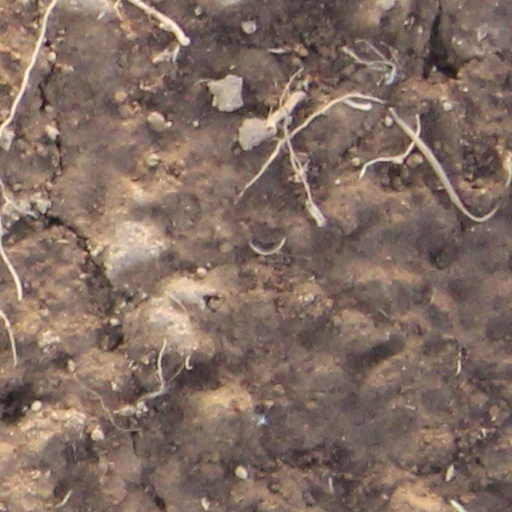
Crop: wheat